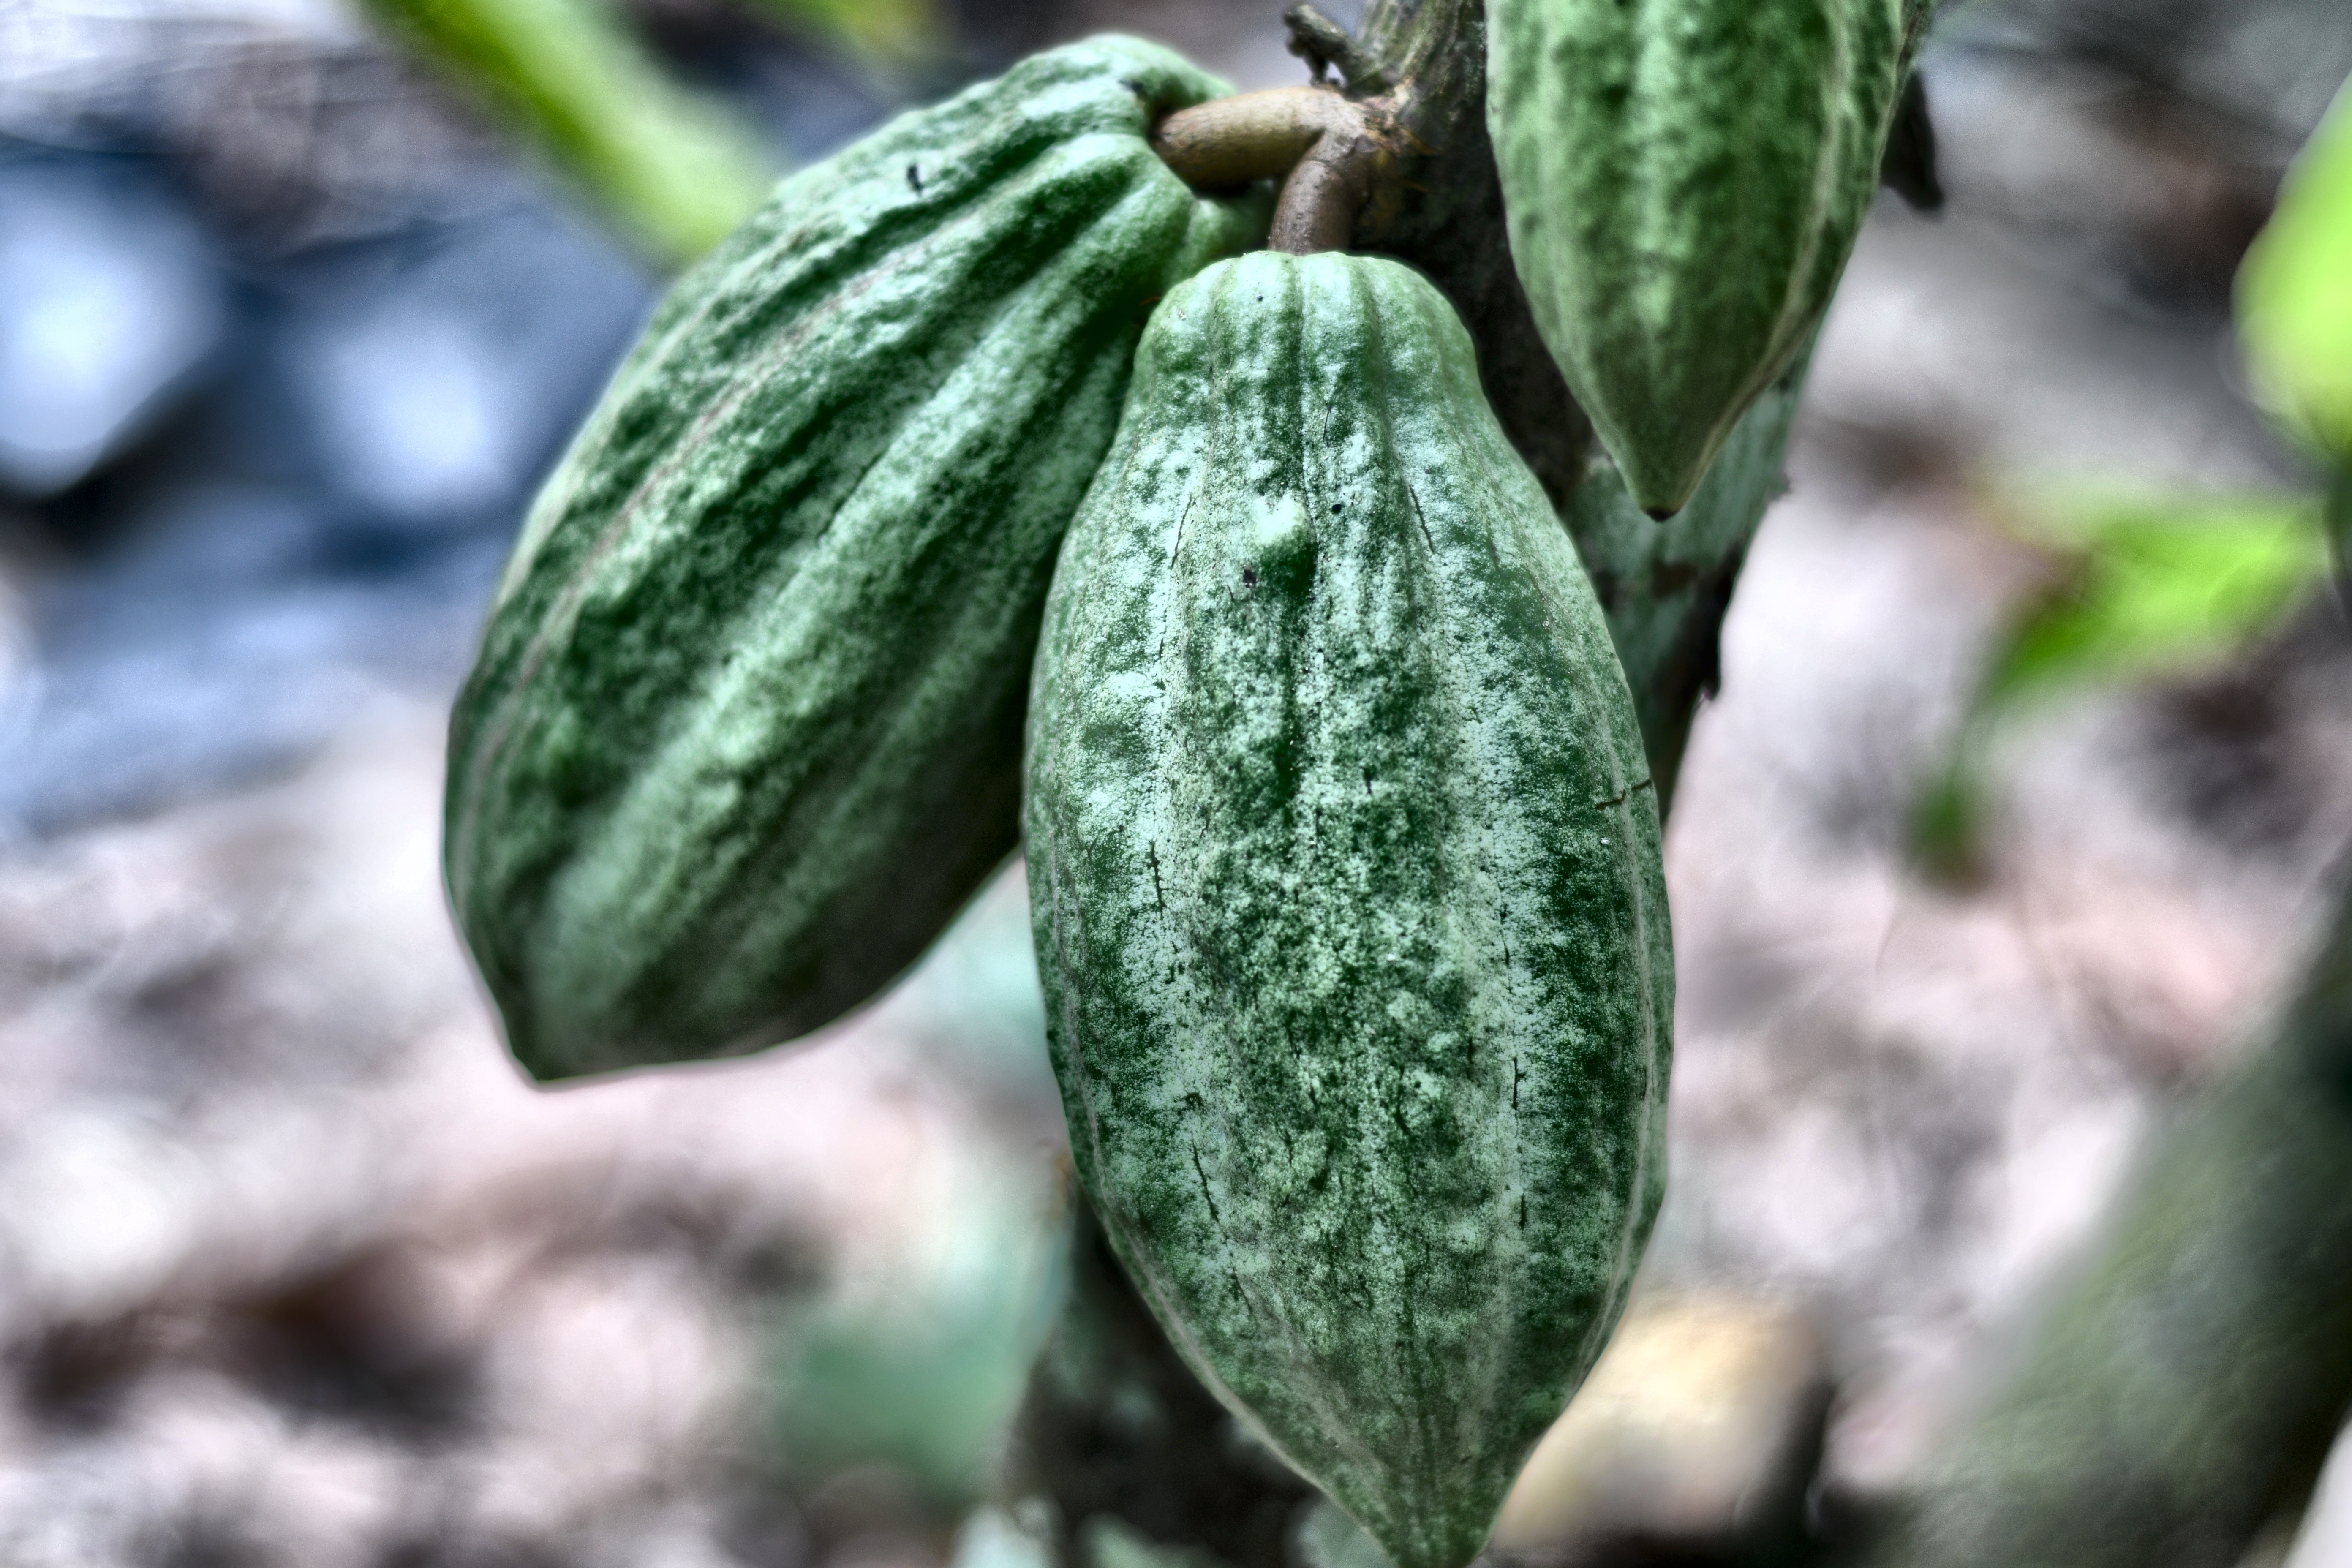
Maturity: unmature
Variety: Guiana